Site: brandenburg
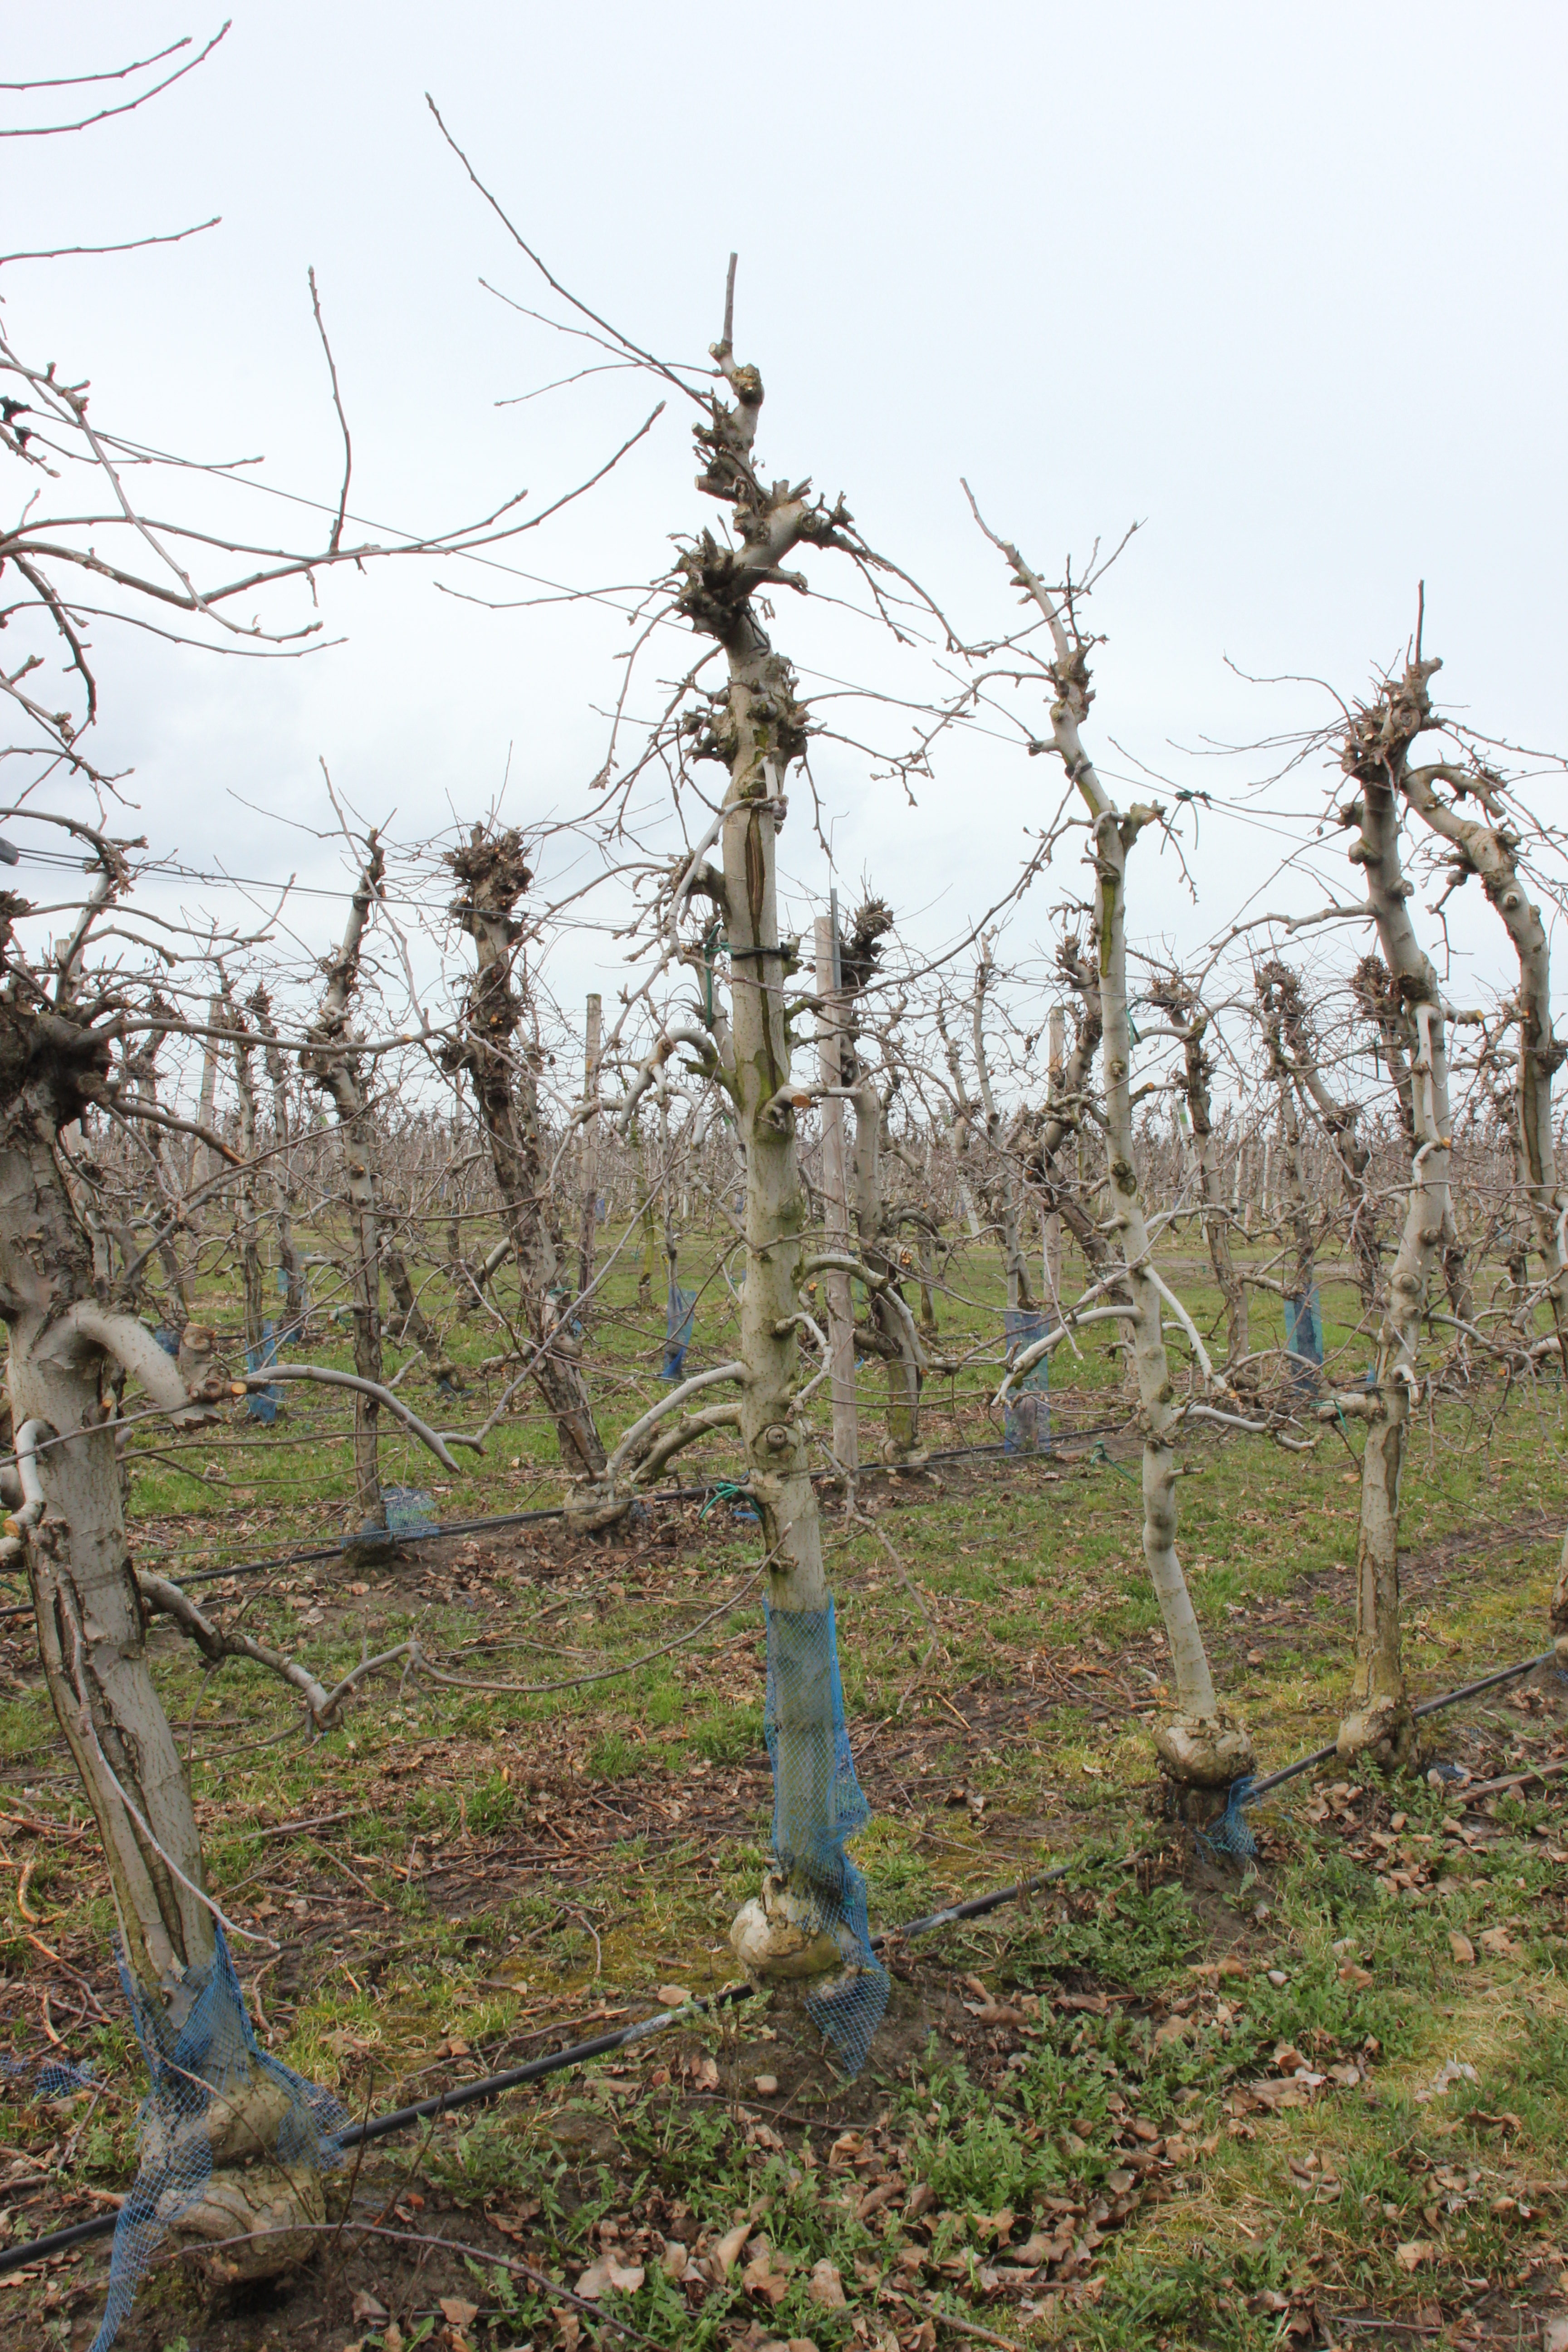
Growth stage (BBCH 01): Bud development